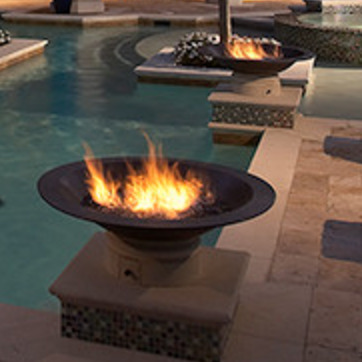
Material: other